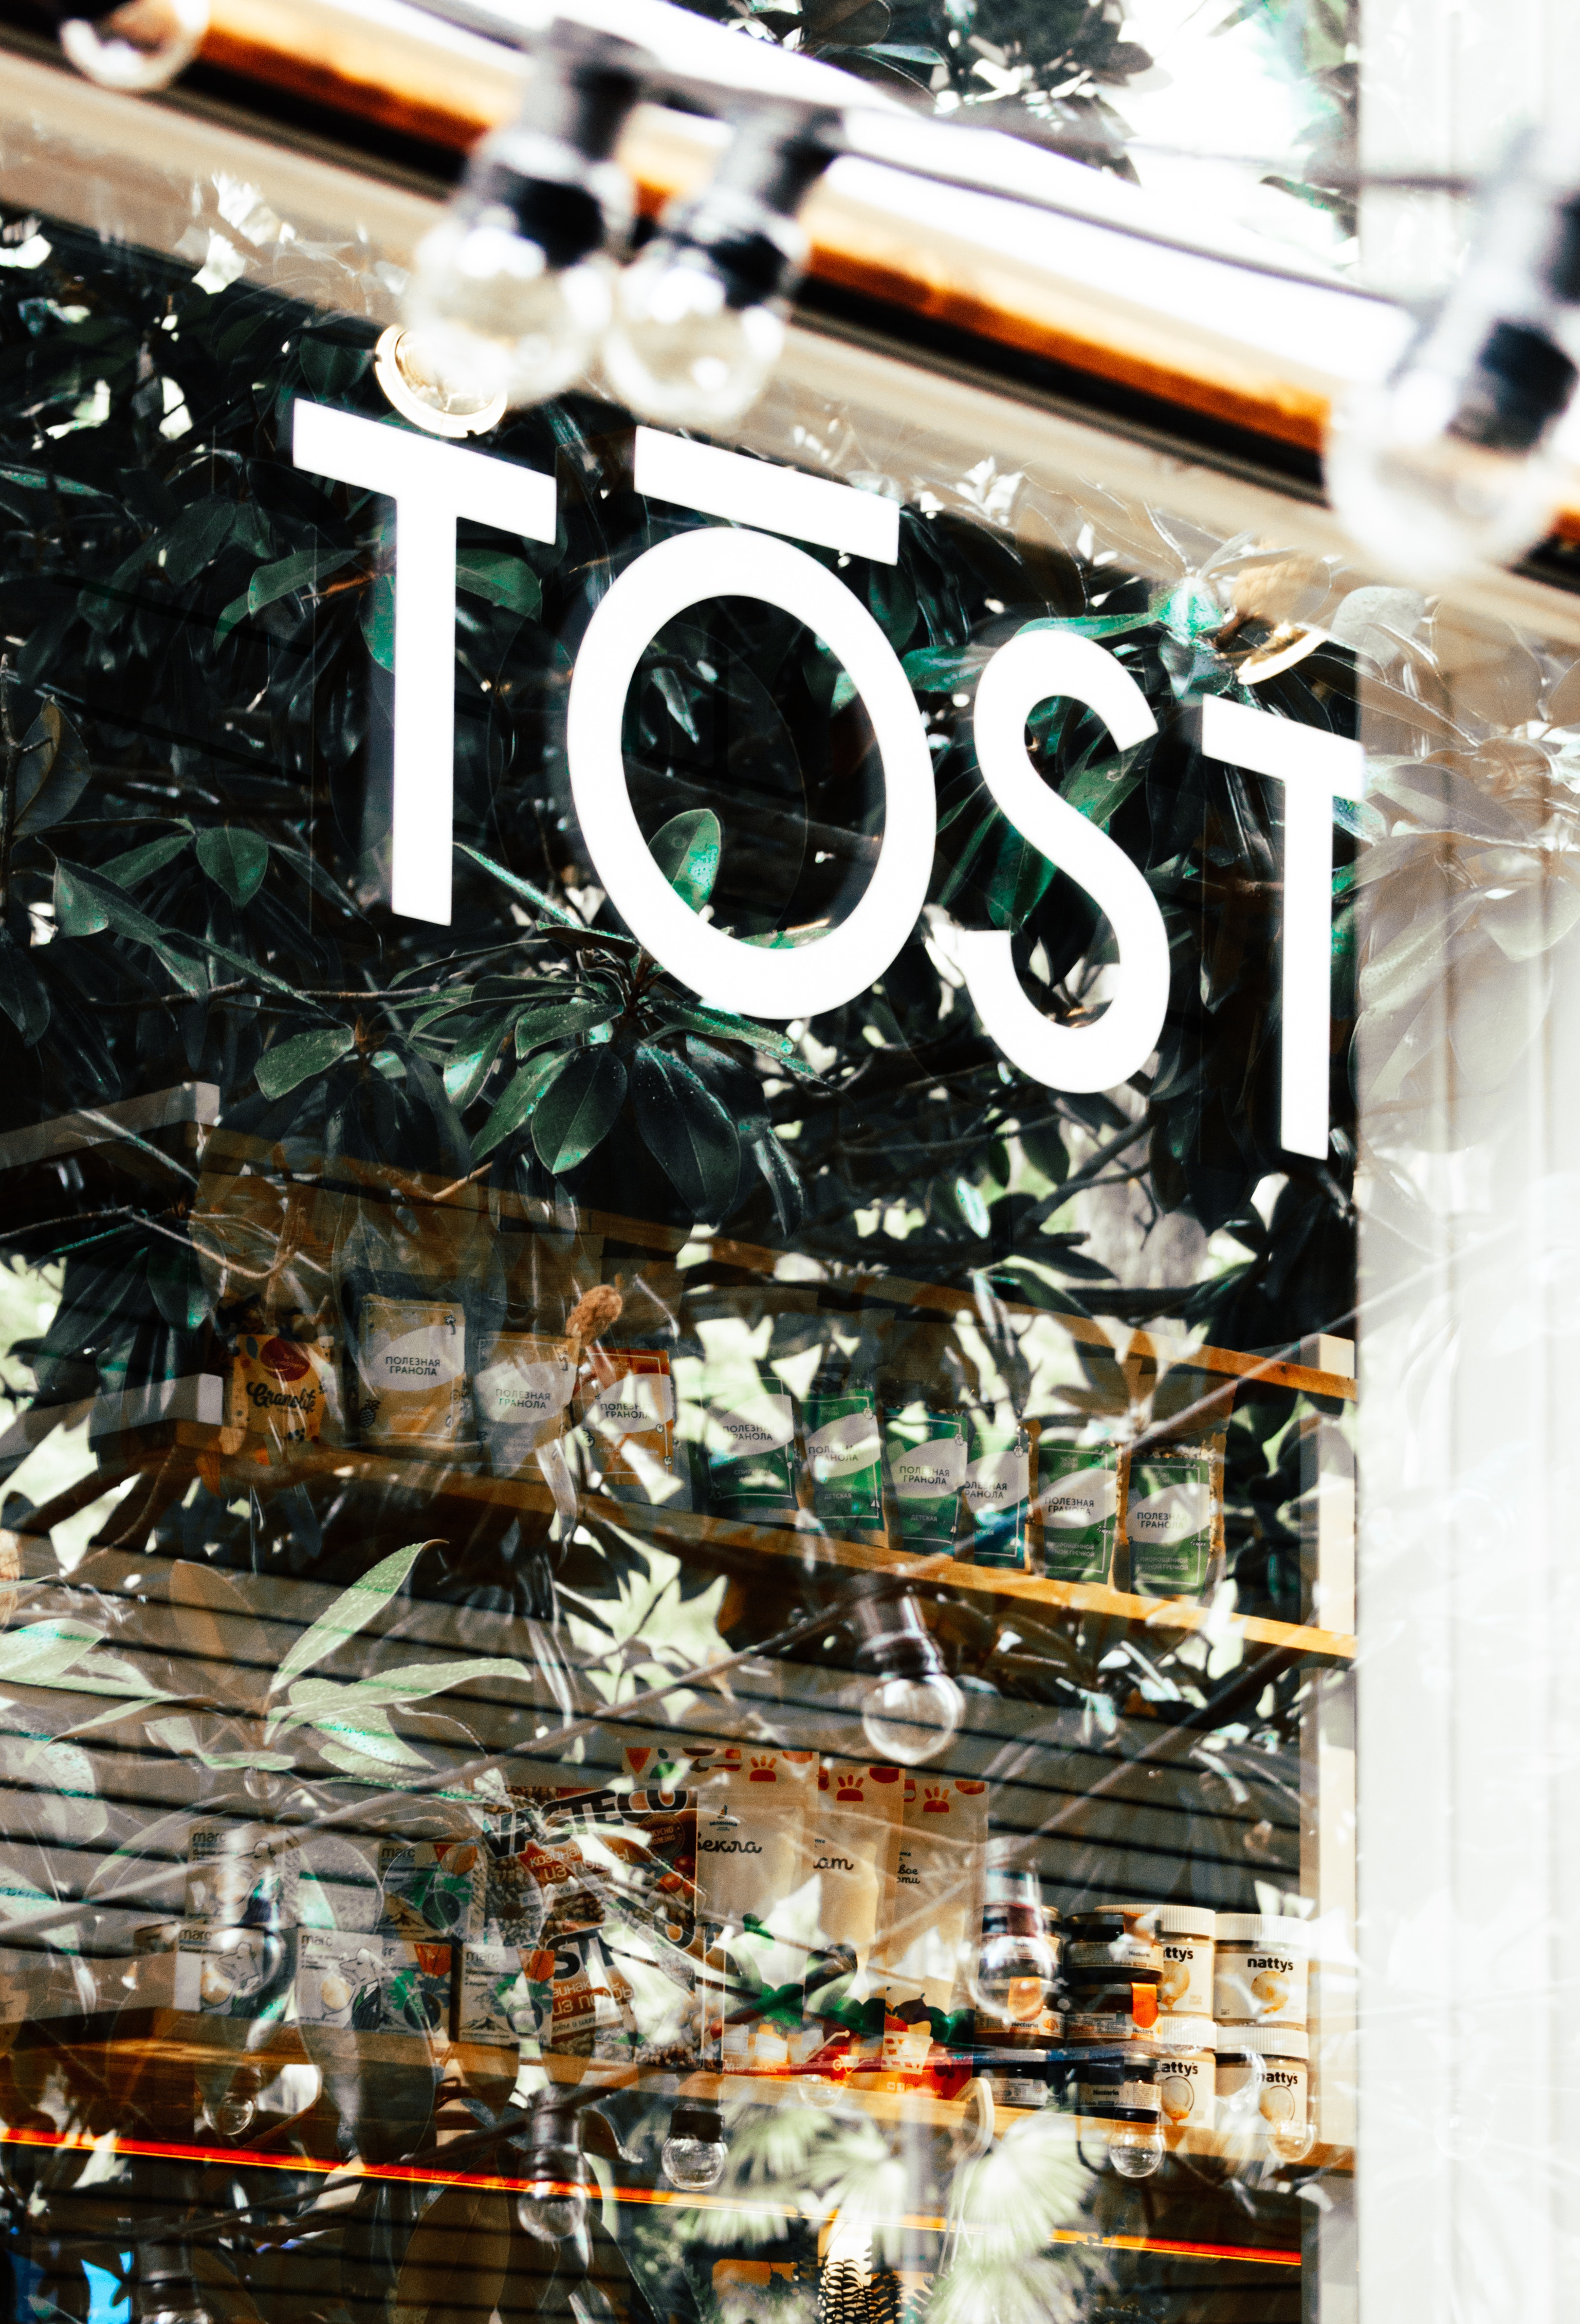
design, tree, font, architecture, city, glass, window, graphics, metal, building